Kingdom of Besut Darul Iman

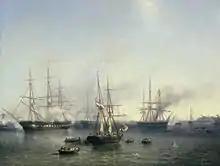
Dutch vessels during the fall of Palembang in 1850s. The settlement in Kota Palembang was named after the Sumatran town, pursuant to the place of origin many of the early pioneers.

Based on the narration by Kisah Pelayaran Abdullah ke Kelantan and Tuhfat al-Nafis, Besut was founded by a group of Pattani and Sumatran pilgrims led by Che Latif, a Palembangese chief. Upon their arrival, they were met by a group of indigenous Orang Asli community who had already settled in the area. To resolve this issue, Che Latif negotiated for a relocation program for the natives, he offered fishing equipments to the community as compensation for their transfer. The Orang Asli agreed to relinquish their rights on the territory and departed for Hulu Besut where they established new settlement in the hinterland.